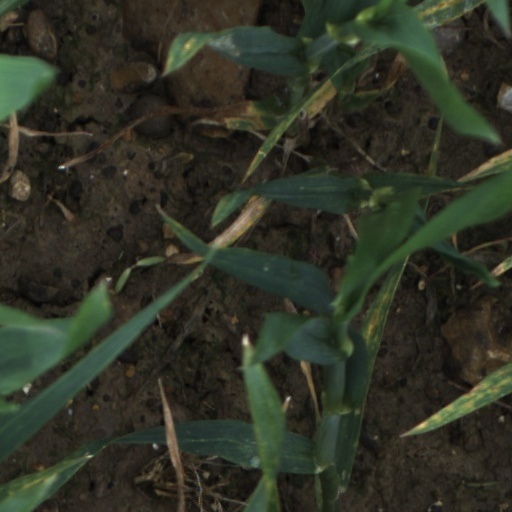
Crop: wheat